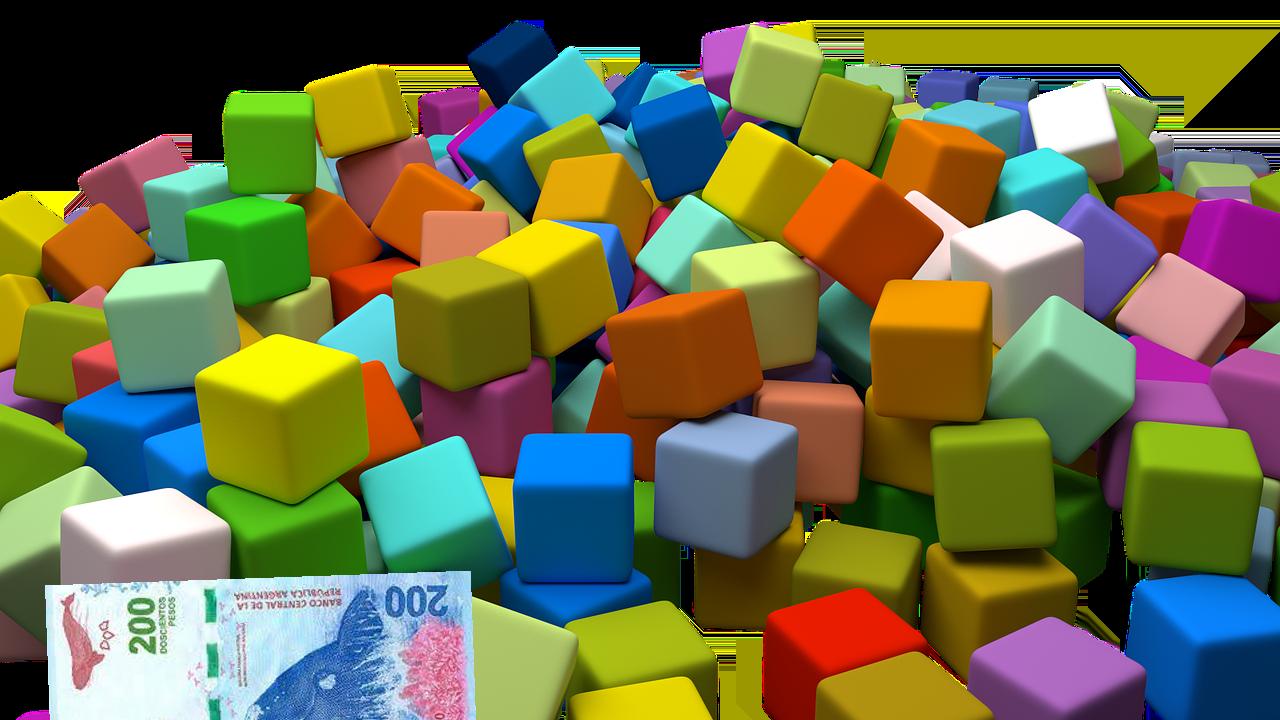
Denominación: 200